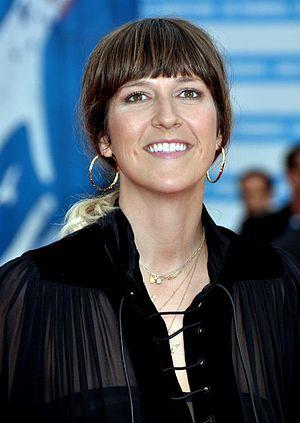
Daphné Burki au festival du cinéma américain de Deauville
La 35ᵉ cérémonie des Victoires de la musique se déroule le 14 février 2020 à la Seine musicale de Boulogne-Billancourt et est présentée par douze animateurs du groupe France Télévisions.
C à vous est une émission de télévision présentée par Anne-Élisabeth Lemoine et diffusée du lundi au vendredi en direct de 19 h à 19 h 55 et de 20 h 00 à 20 h 25 sur France 5.
Daphné Bürki, née le 2 mars 1980 à Paris, est une animatrice de télévision et chroniqueuse française.